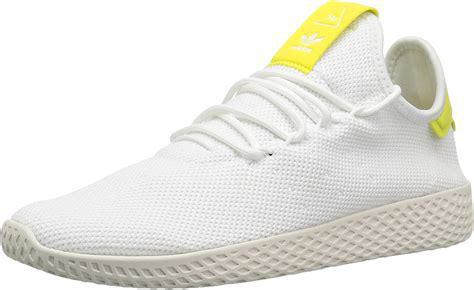
Brand: Adidas
Model: Pharrell Williams Tennis HU